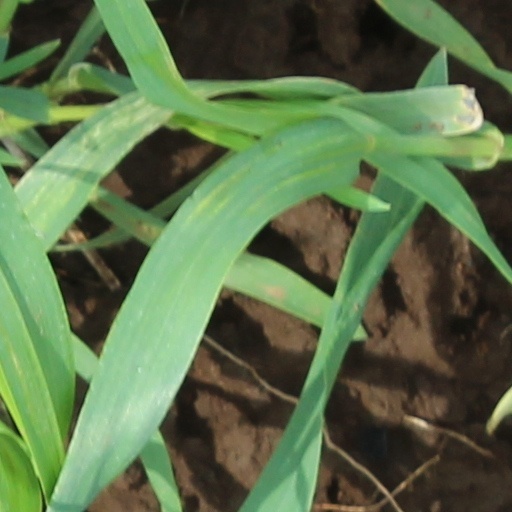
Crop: wheat